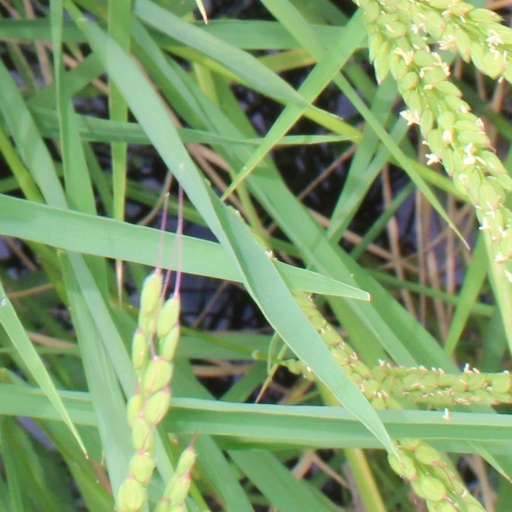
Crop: rice